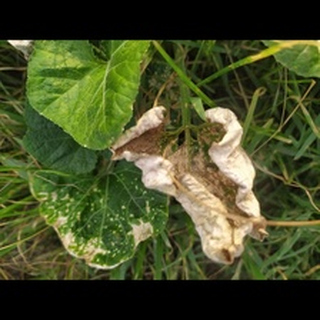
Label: pumpkin_powdery_mildew